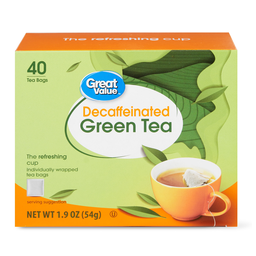
Label: trash